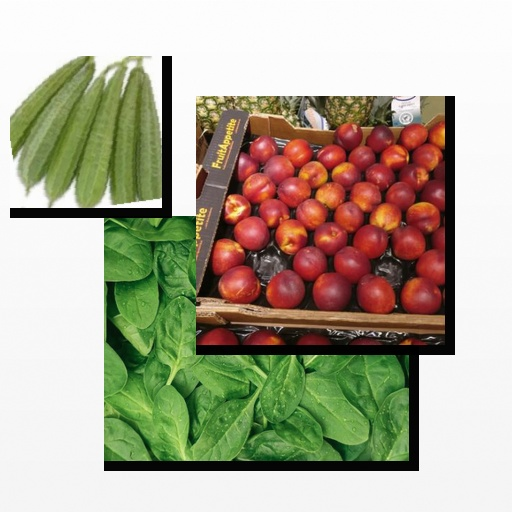
Food items: spinach, sponge_gourd, nectarine